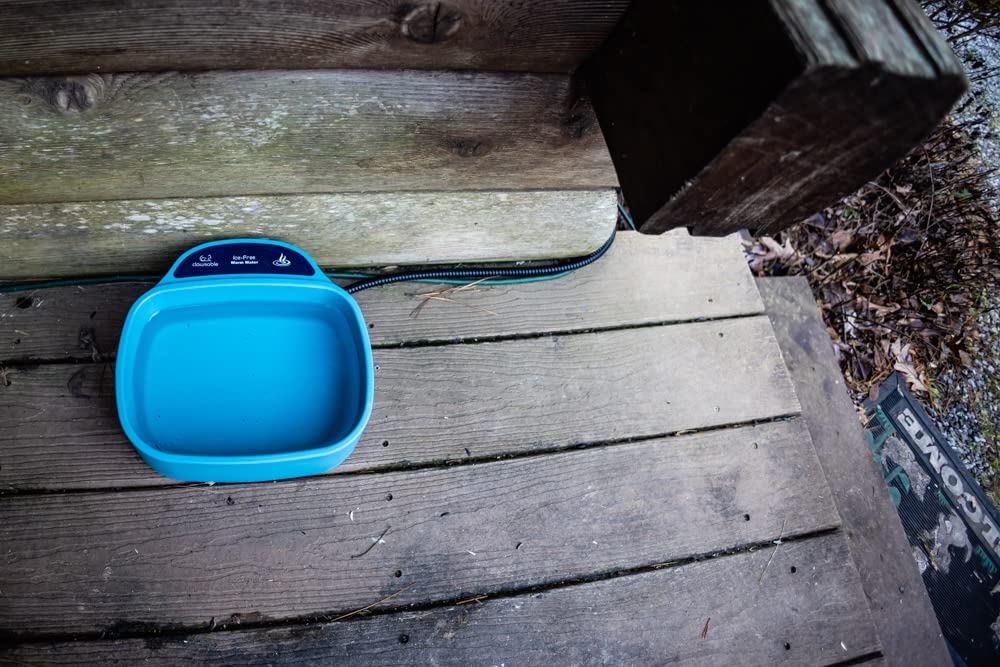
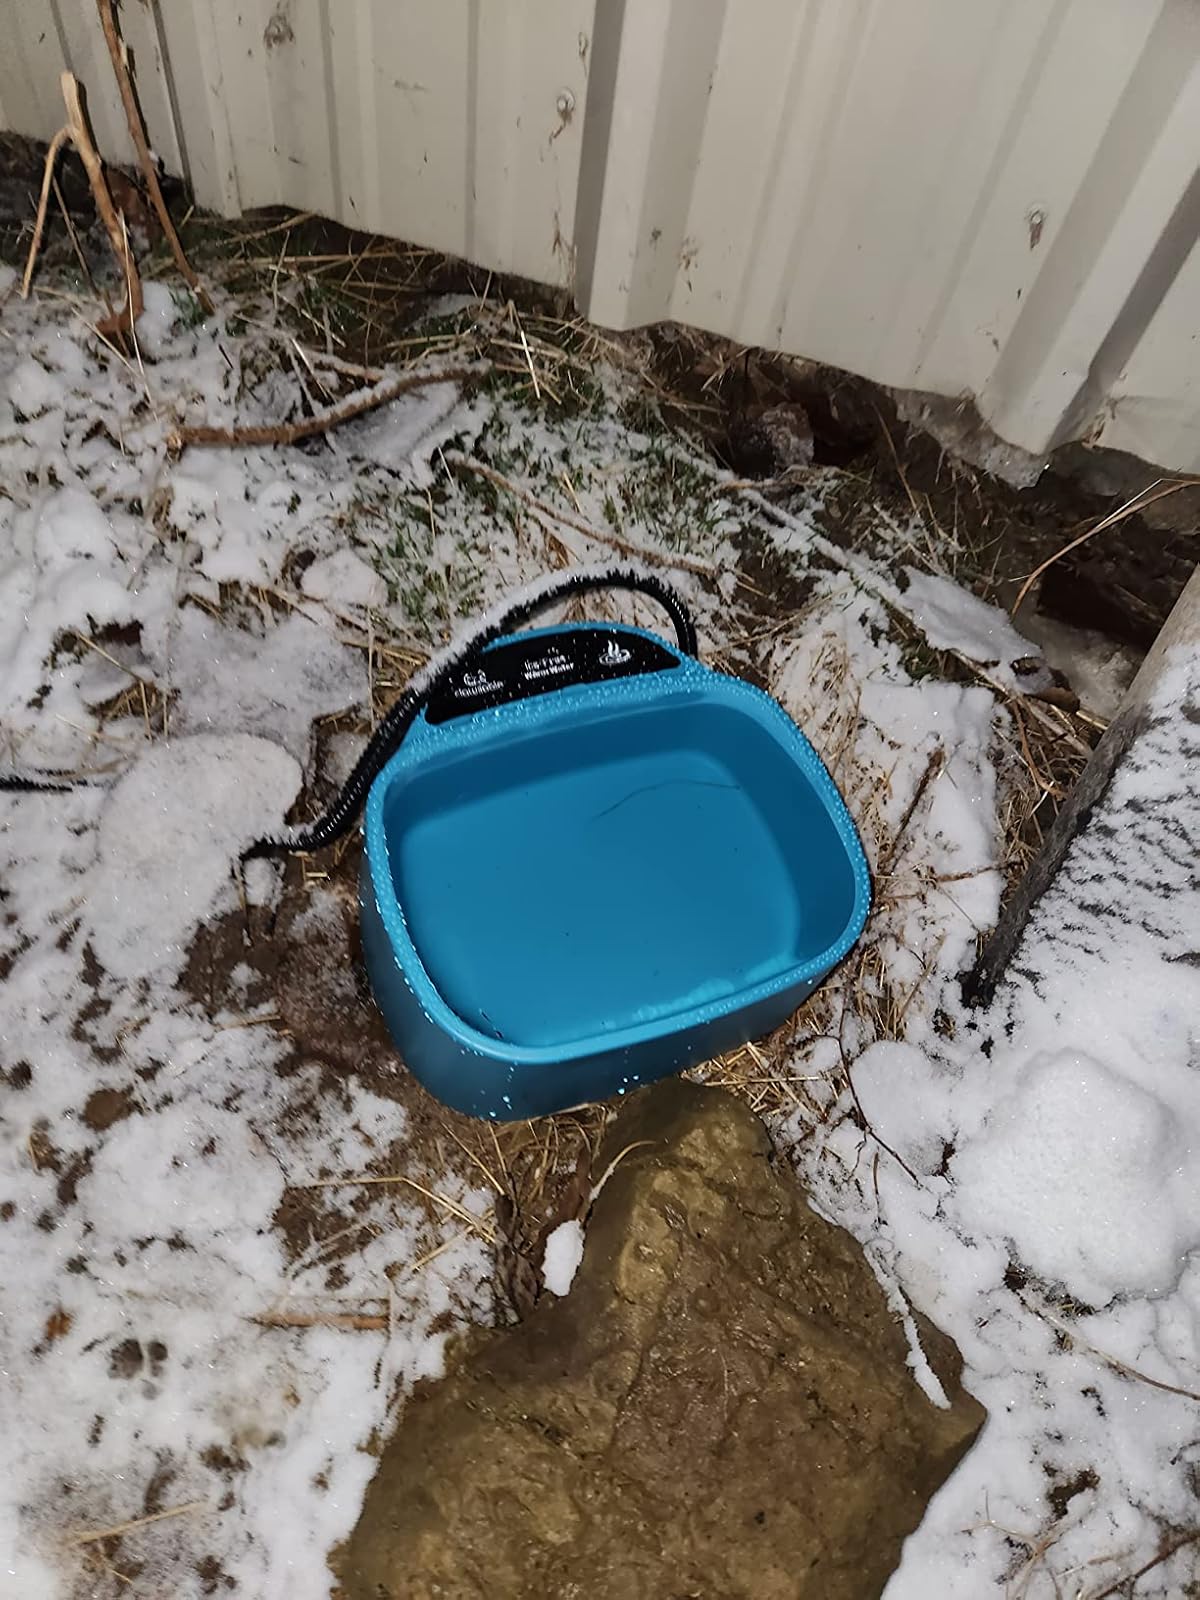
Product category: items_bowl
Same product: yes